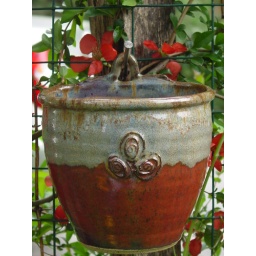
wall pot layering over iron red (3)